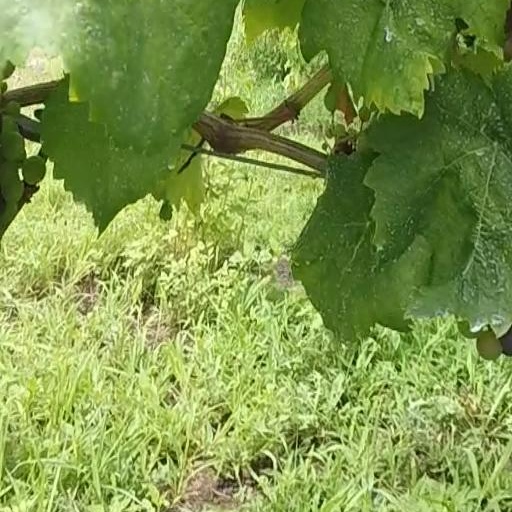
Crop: grape